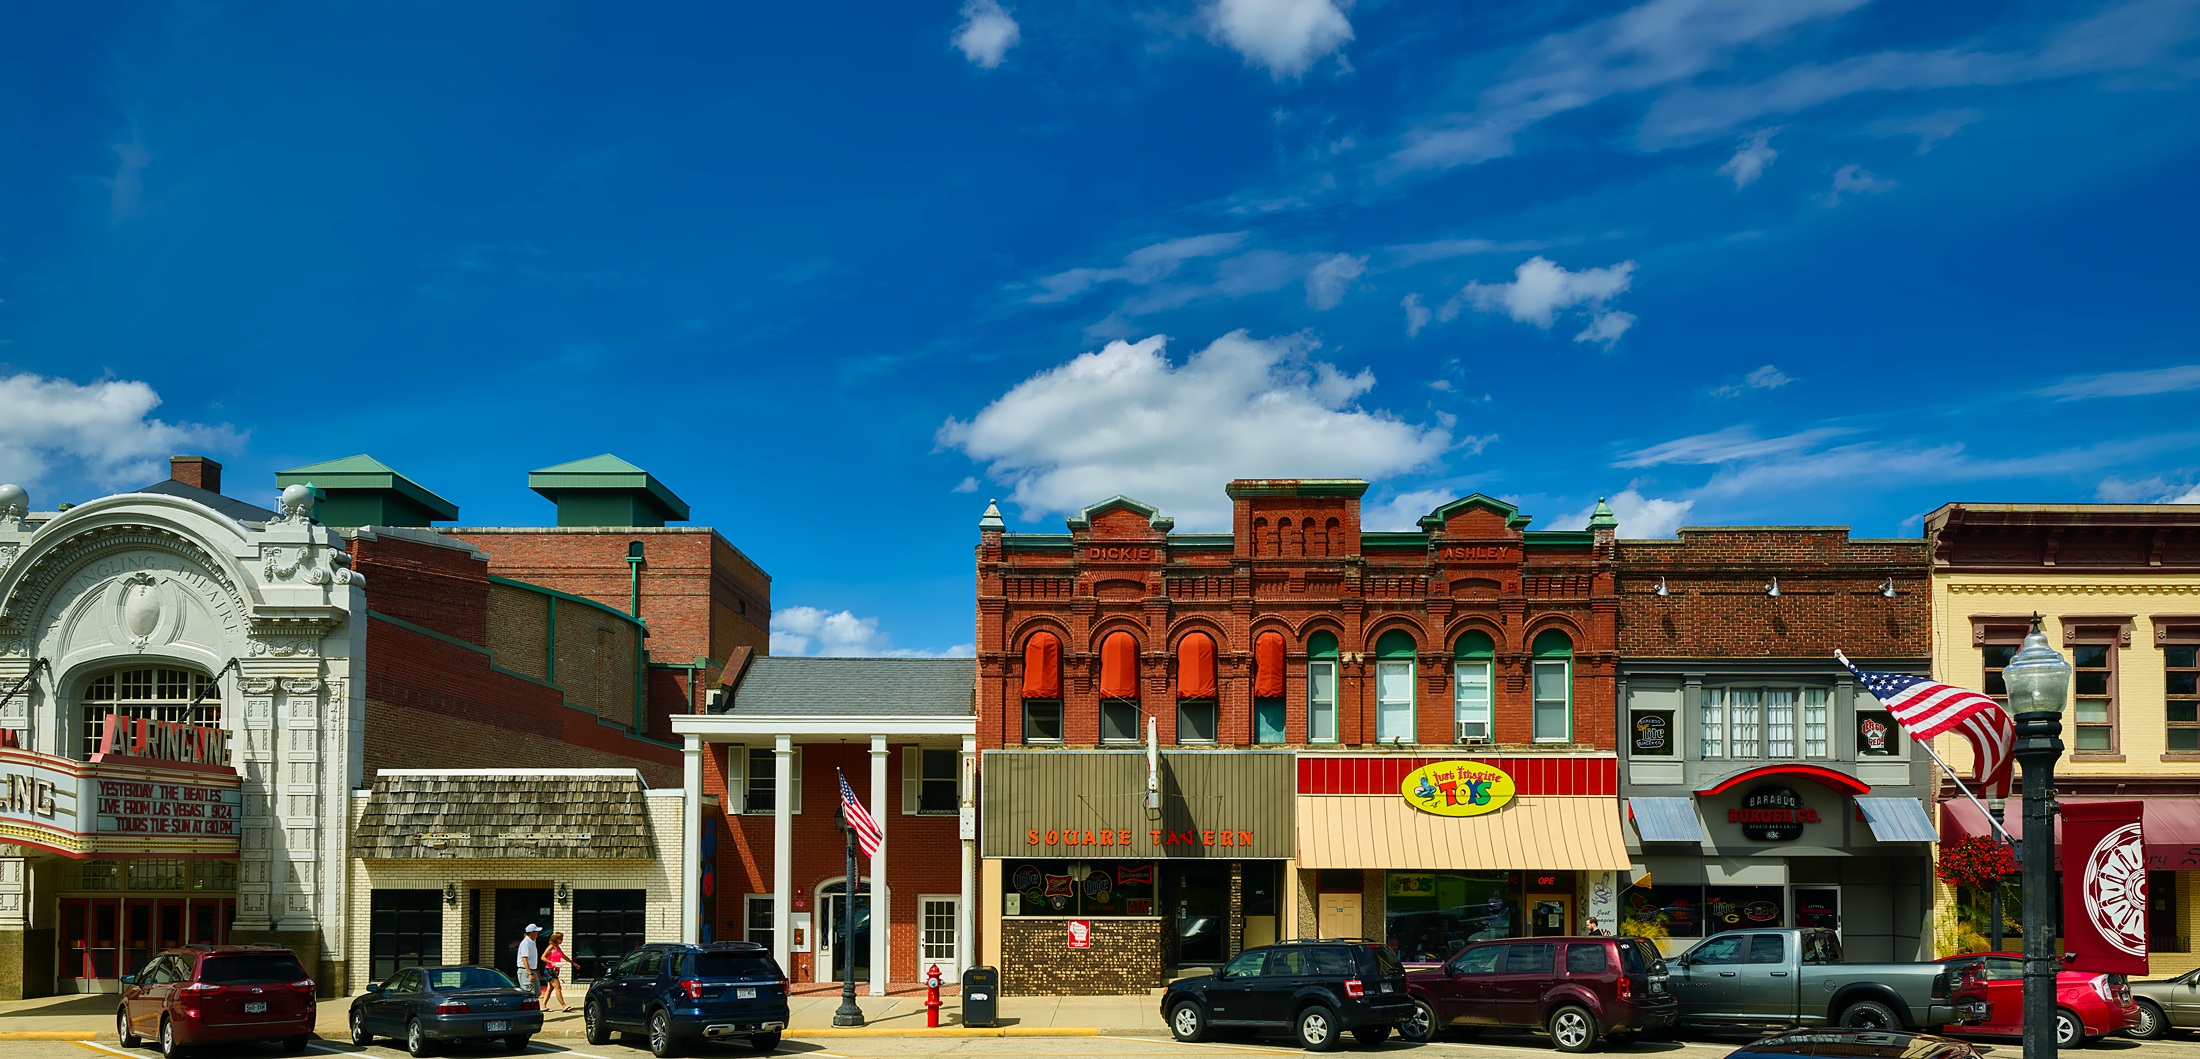
architecture, sky, town, building, city, urban, cityscape, panorama, downtown, plaza, landmark, facade, quaint, hdr, clouds, shops, buildings, stores, wisconsin, charming, shopping mall, human settlement, baraboo